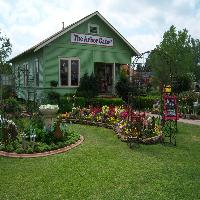
Weather: cloudy or overcast